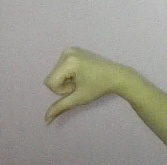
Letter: waw